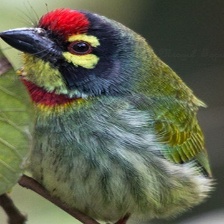
Species: COPPERSMITH BARBET
Scientific name: MEGALAIMA HAEMACEPHALA